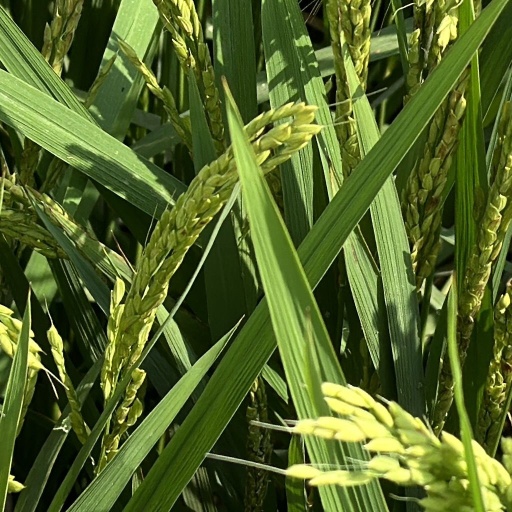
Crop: rice